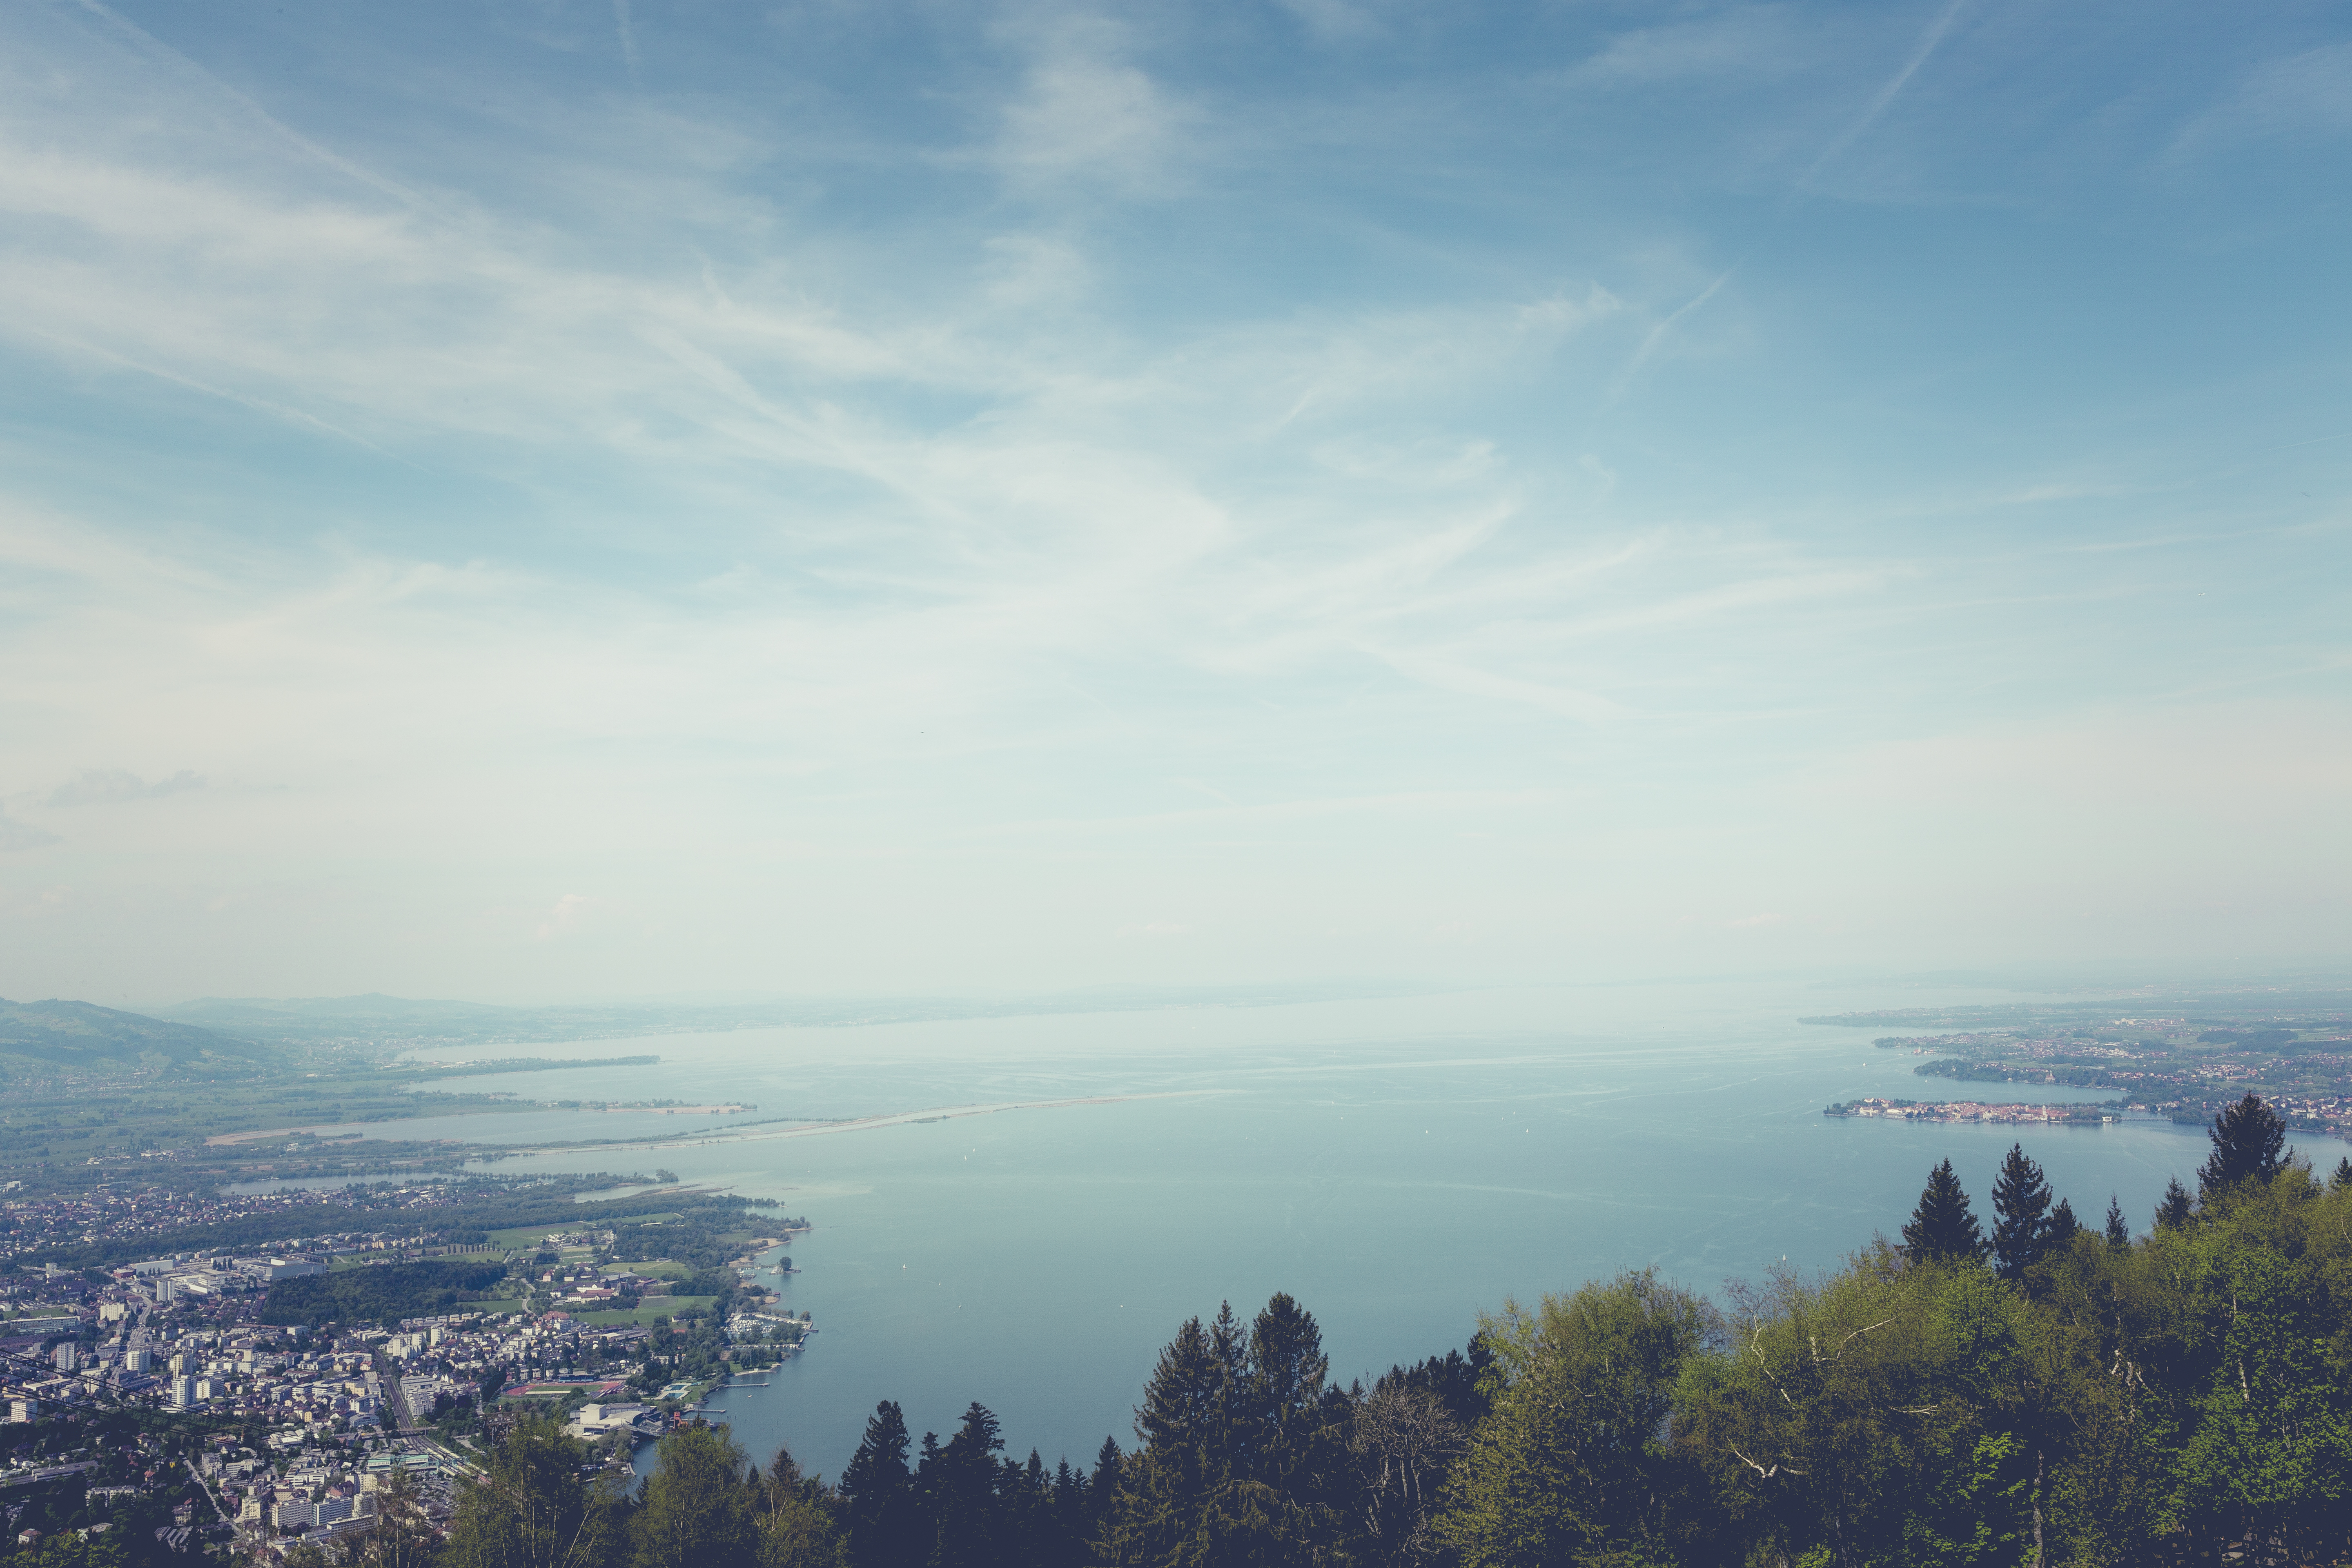
landscape, sea, coast, water, nature, ocean, horizon, mountain, cloud, sky, sunrise, sunlight, morning, hill, dawn, city, mountain range, dusk, evening, scenic, trees, clouds, atmospheric phenomenon, atmosphere of earth, mountainous landforms